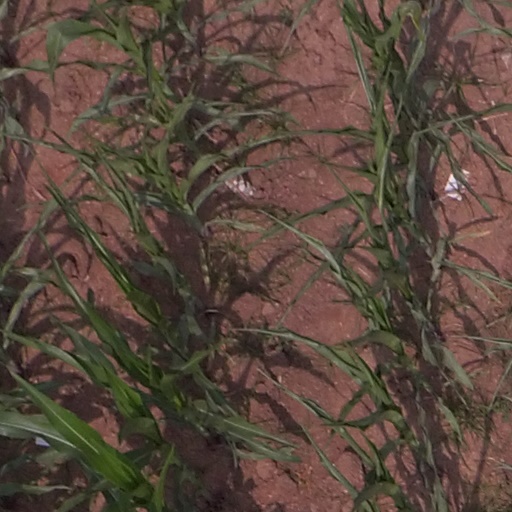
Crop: maize; corn